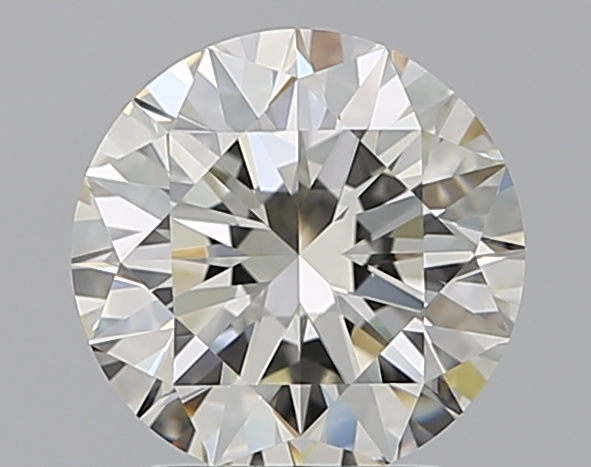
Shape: round
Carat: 2.02
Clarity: VS1
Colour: K
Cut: EX
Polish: EX
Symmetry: EX
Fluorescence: M
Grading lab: GIA
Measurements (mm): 8.03 x 8.07 x 5.01